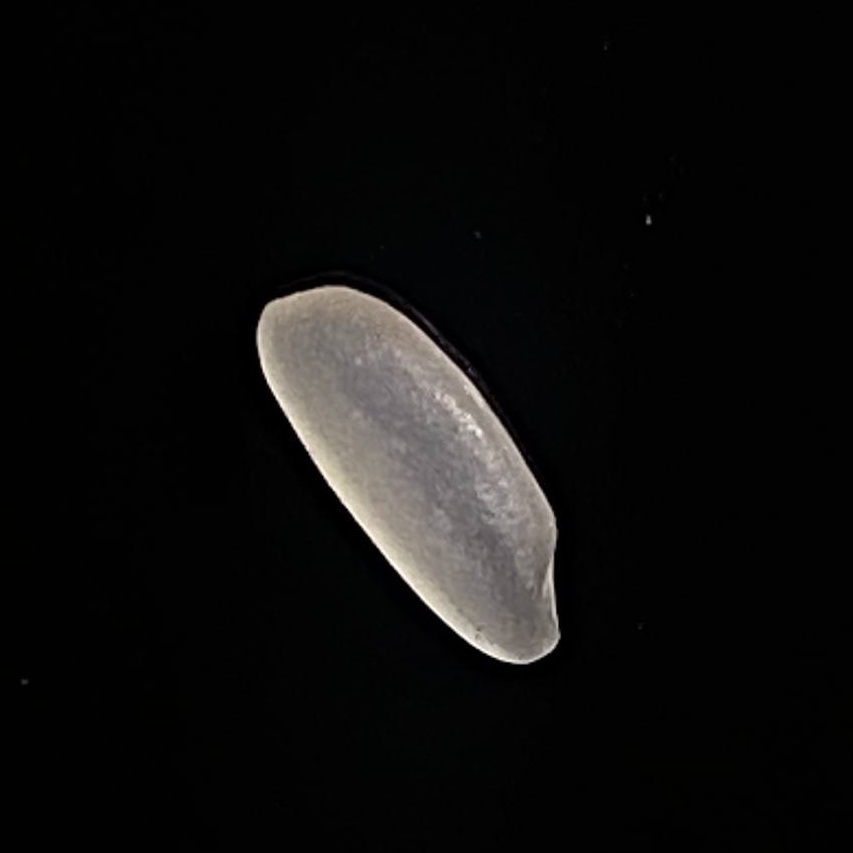
Rice variety: Paijam